Asbury Harpending

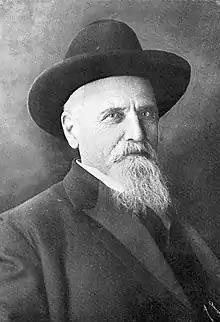

Asbury Harpending (September 14, 1839 – January 26, 1923) was an adventurer and financier in San Francisco, California, Mexico, and New York City.